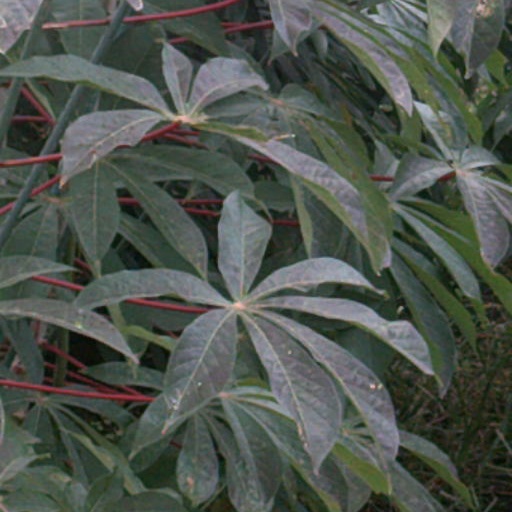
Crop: cassava